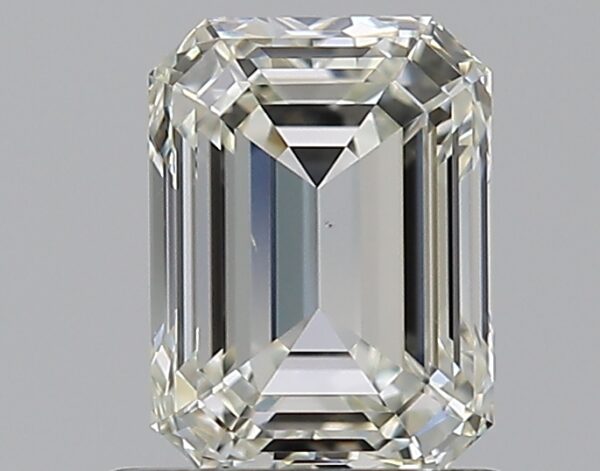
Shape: emerald
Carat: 0.91
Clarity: VS1
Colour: J
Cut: EX
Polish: EX
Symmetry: EX
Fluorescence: N
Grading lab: GIA
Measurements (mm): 6.27 x 4.63 x 3.11